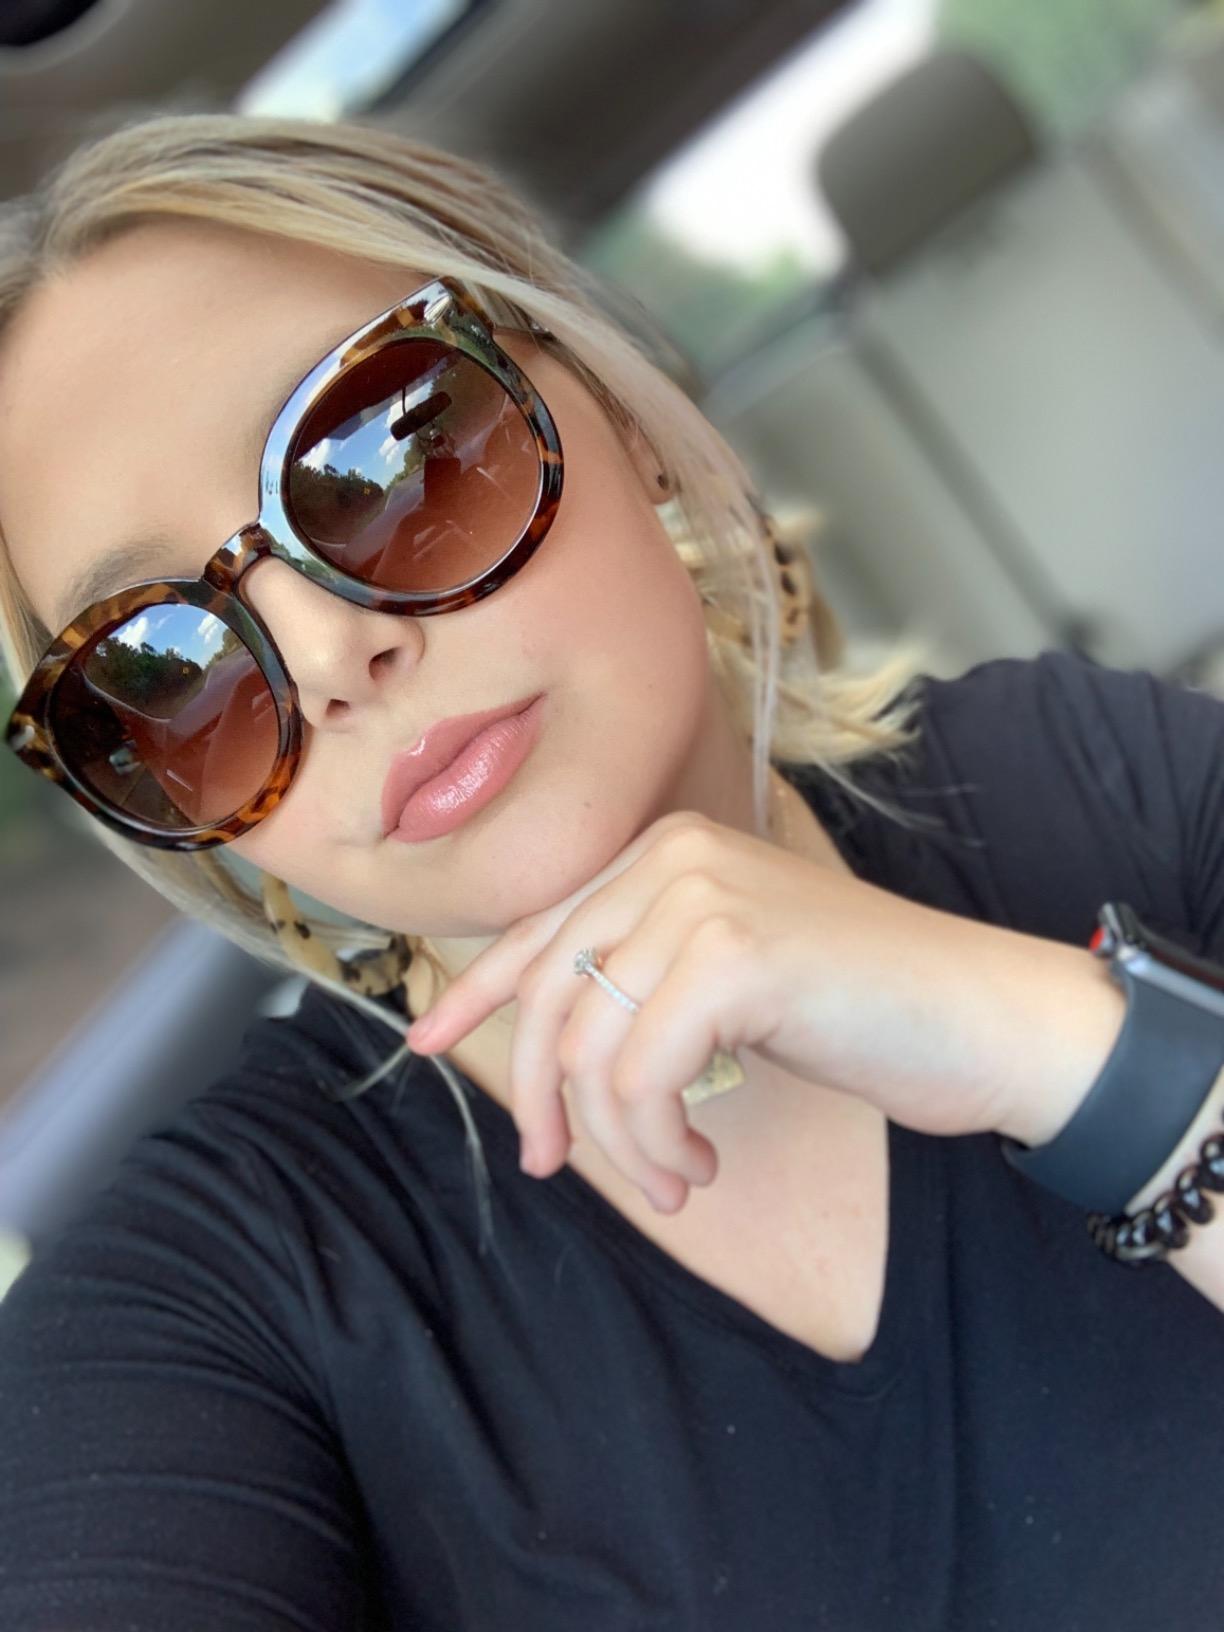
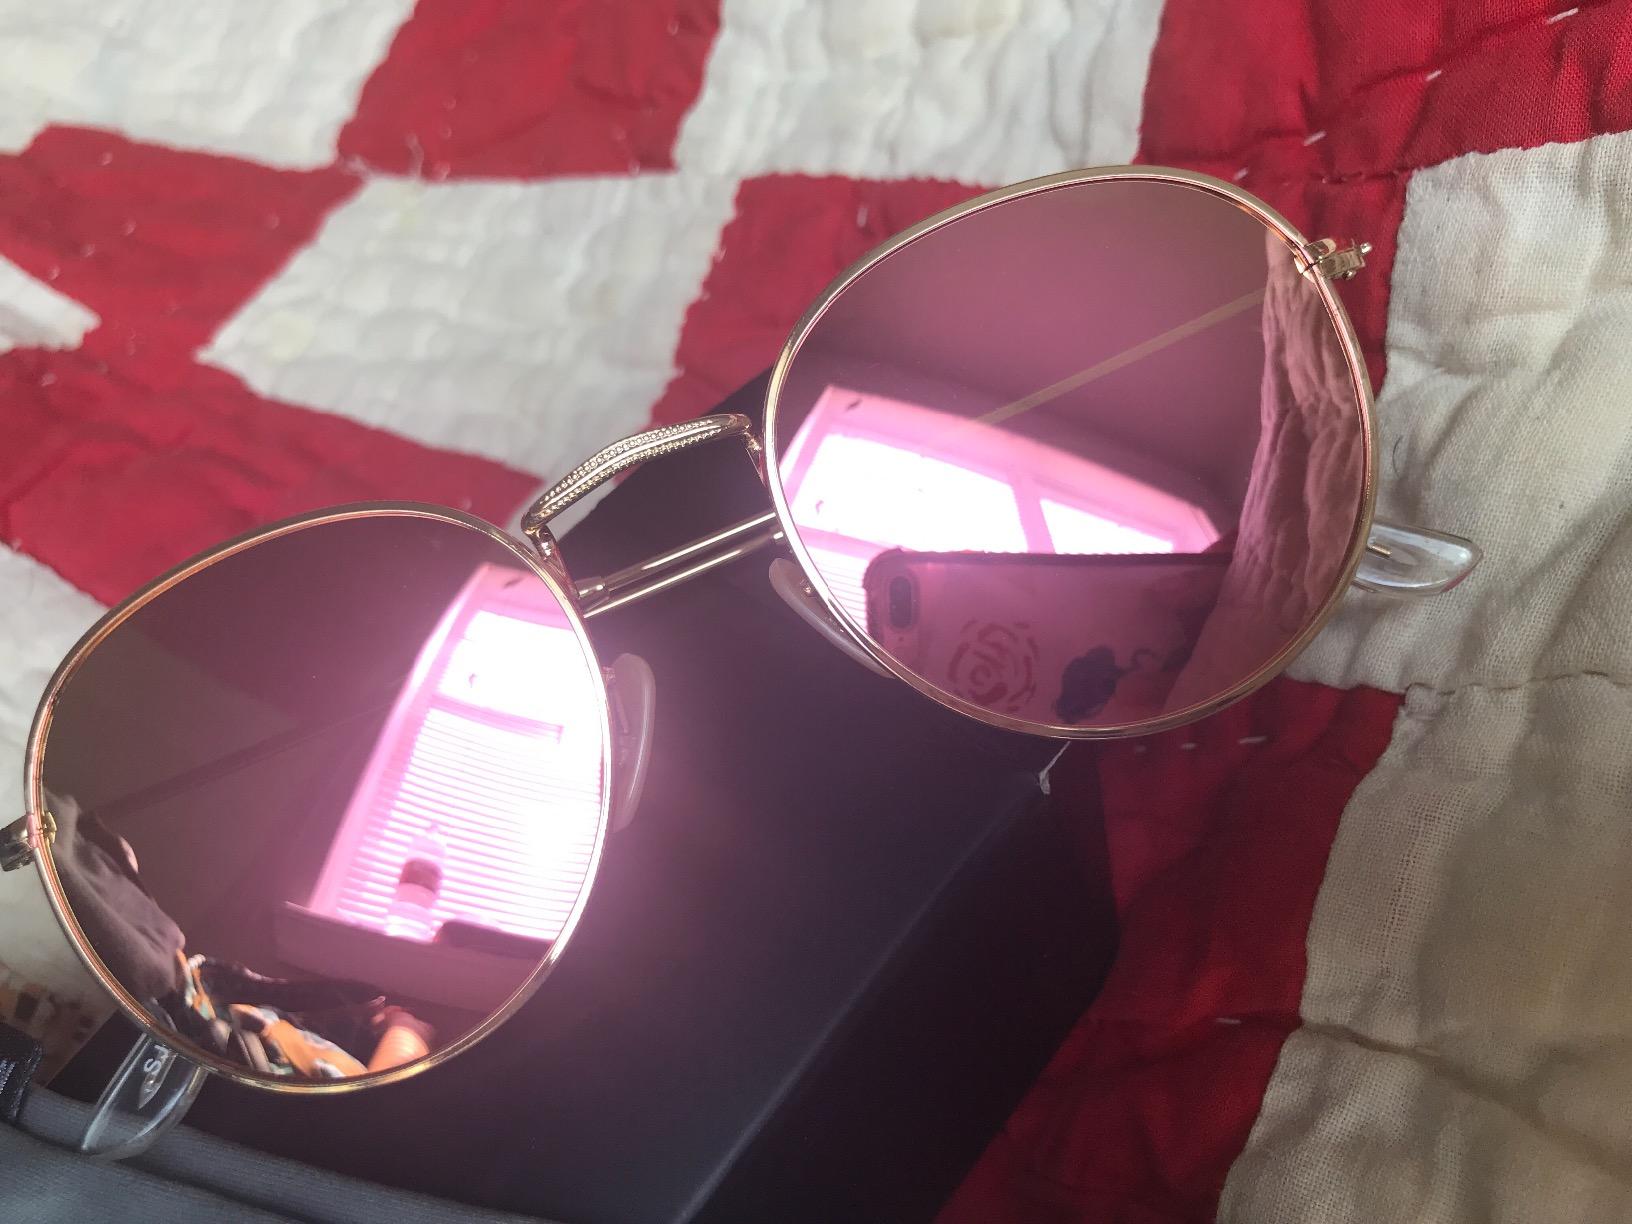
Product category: accessories_sunglasses
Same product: no